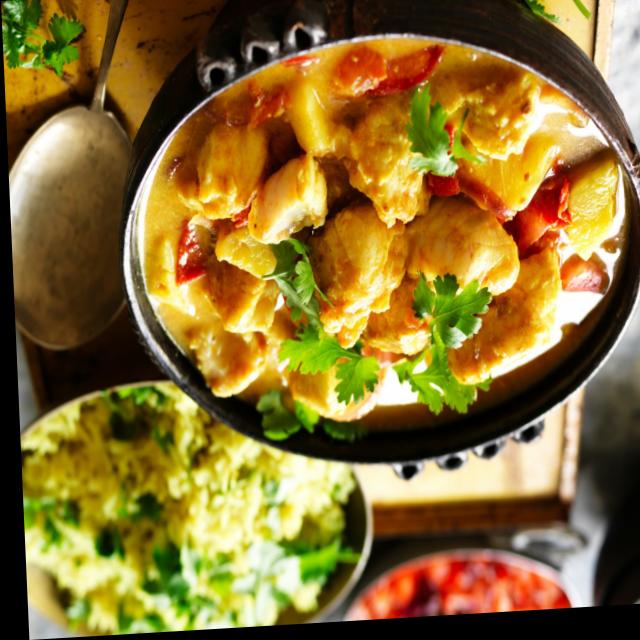
Dish: white_rice